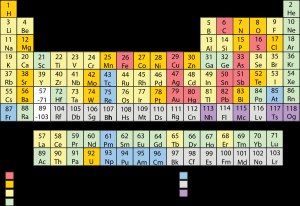
Periodiske system / Historie / Første forsøg på systematisering
Grundstoffernes opdagelse kortlagt til betydelige datoer for udviklingen af det periodiske system (præ-, per- og post-)
Det periodiske system er en tabelarrangering af grundstofferne, ordnet efter deres atomnumre, elektronkonfigurationer og gennemgående kemiske egenskaber. Denne ordning viser periodiske tendenser, såsom grundstoffer med lignende opførsel i samme søjle. Det viser også fire rektangulære blokke med omtrentligt ens kemiske egenskaber. Generelt gælder det indenfor enhver række, at metallerne er i venstre side og ikkemetallerne er i højre side.